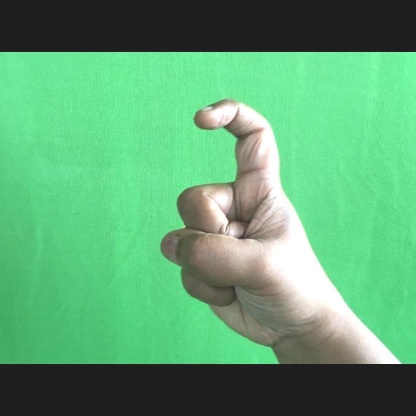
Mudra: Tamarachudam